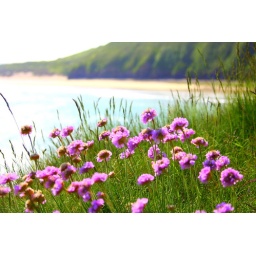
Cornish beach at Carbis Bay with Cornish pink flowers in the foreground